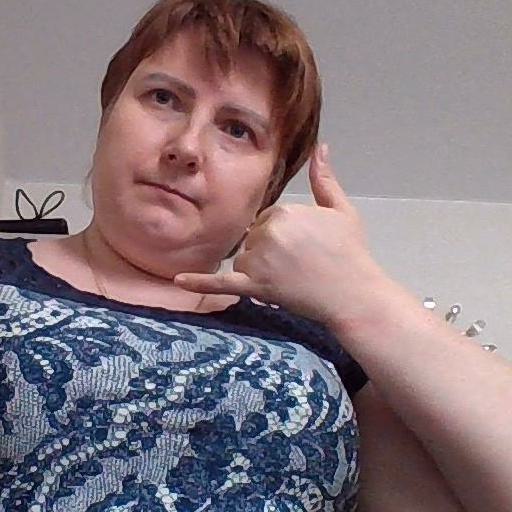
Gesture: call